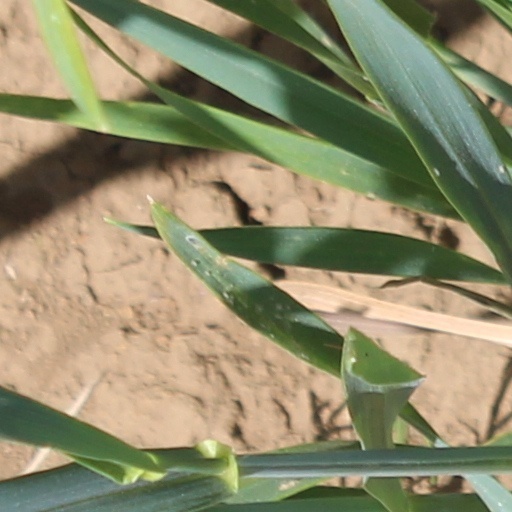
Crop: wheat